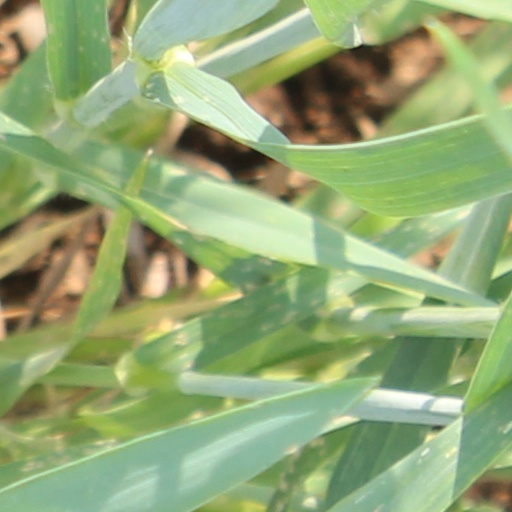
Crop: wheat